Centuries of Childhood

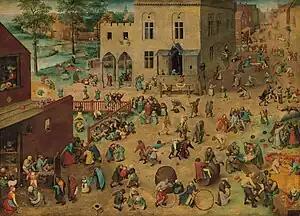
"Children's Games", Bruegel, 1560

Its most famous conclusions are that "childhood" is a recent idea, and that parenting in the Middle Ages was largely detached. Ariès argues the following: nuclear family bonds of love and concern did not exist in the era, and children died too often to become emotionally attached. Children were not treated as delicate or protected from sexuality. They spent time with adults outside of family structures, and were not always segregated to school and family structures. Often they would be fostered to others as domestic servants.